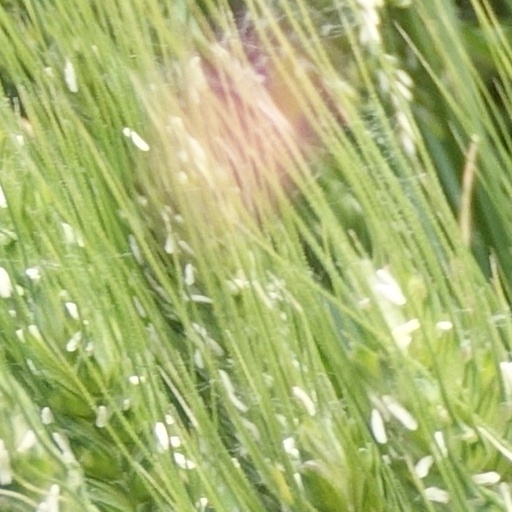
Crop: wheat